Lucky Wander Boy

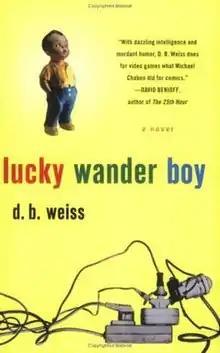
First edition cover

Lucky Wander Boy is the 2003 debut novel by D. B. Weiss. The book's official website describes the work as: "A novel of video game addiction, Hollywood serfdom, ill-fated romance and extremely misguided notions about Japan, Lucky Wander Boy marks the debut of an original new voice that will captivate wanderers of every description."